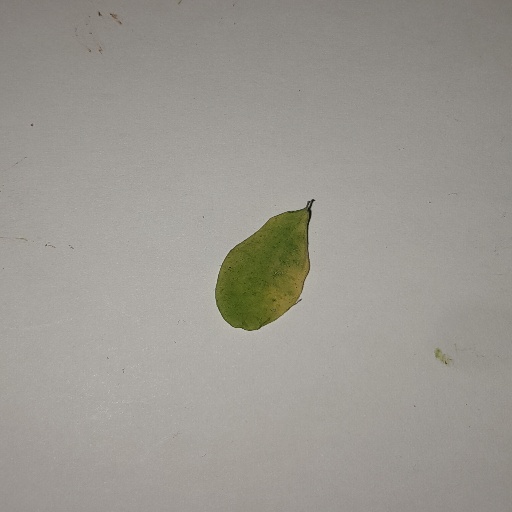
Species: Sojina
Leaf condition: Yellow Leaf